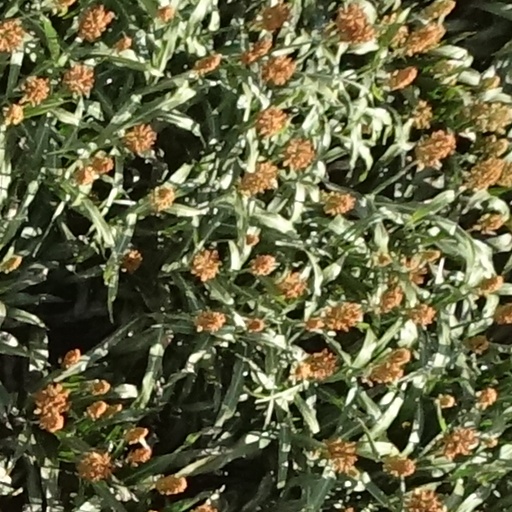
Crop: sorghum